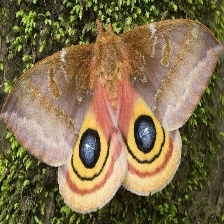
Species: IO MOTH